List of Marasmius species

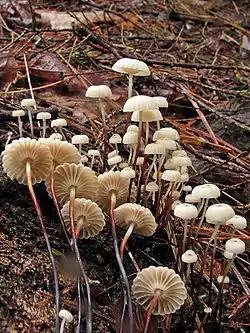
"Marasmius rotula" is the type species of genus "Marasmius".

This is a list of species in the large agaric genus "Marasmius". , Index Fungorum lists 949 species in the genus.